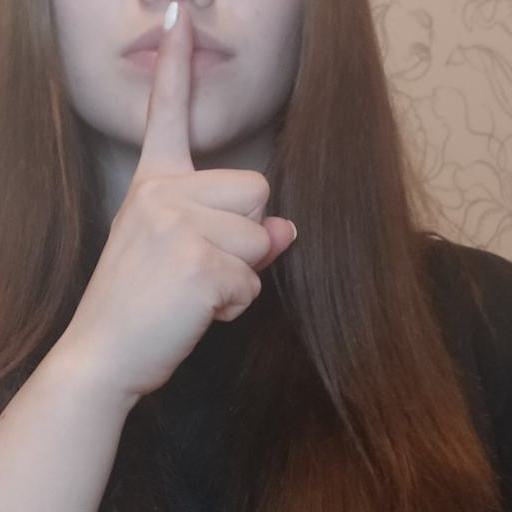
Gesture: mute